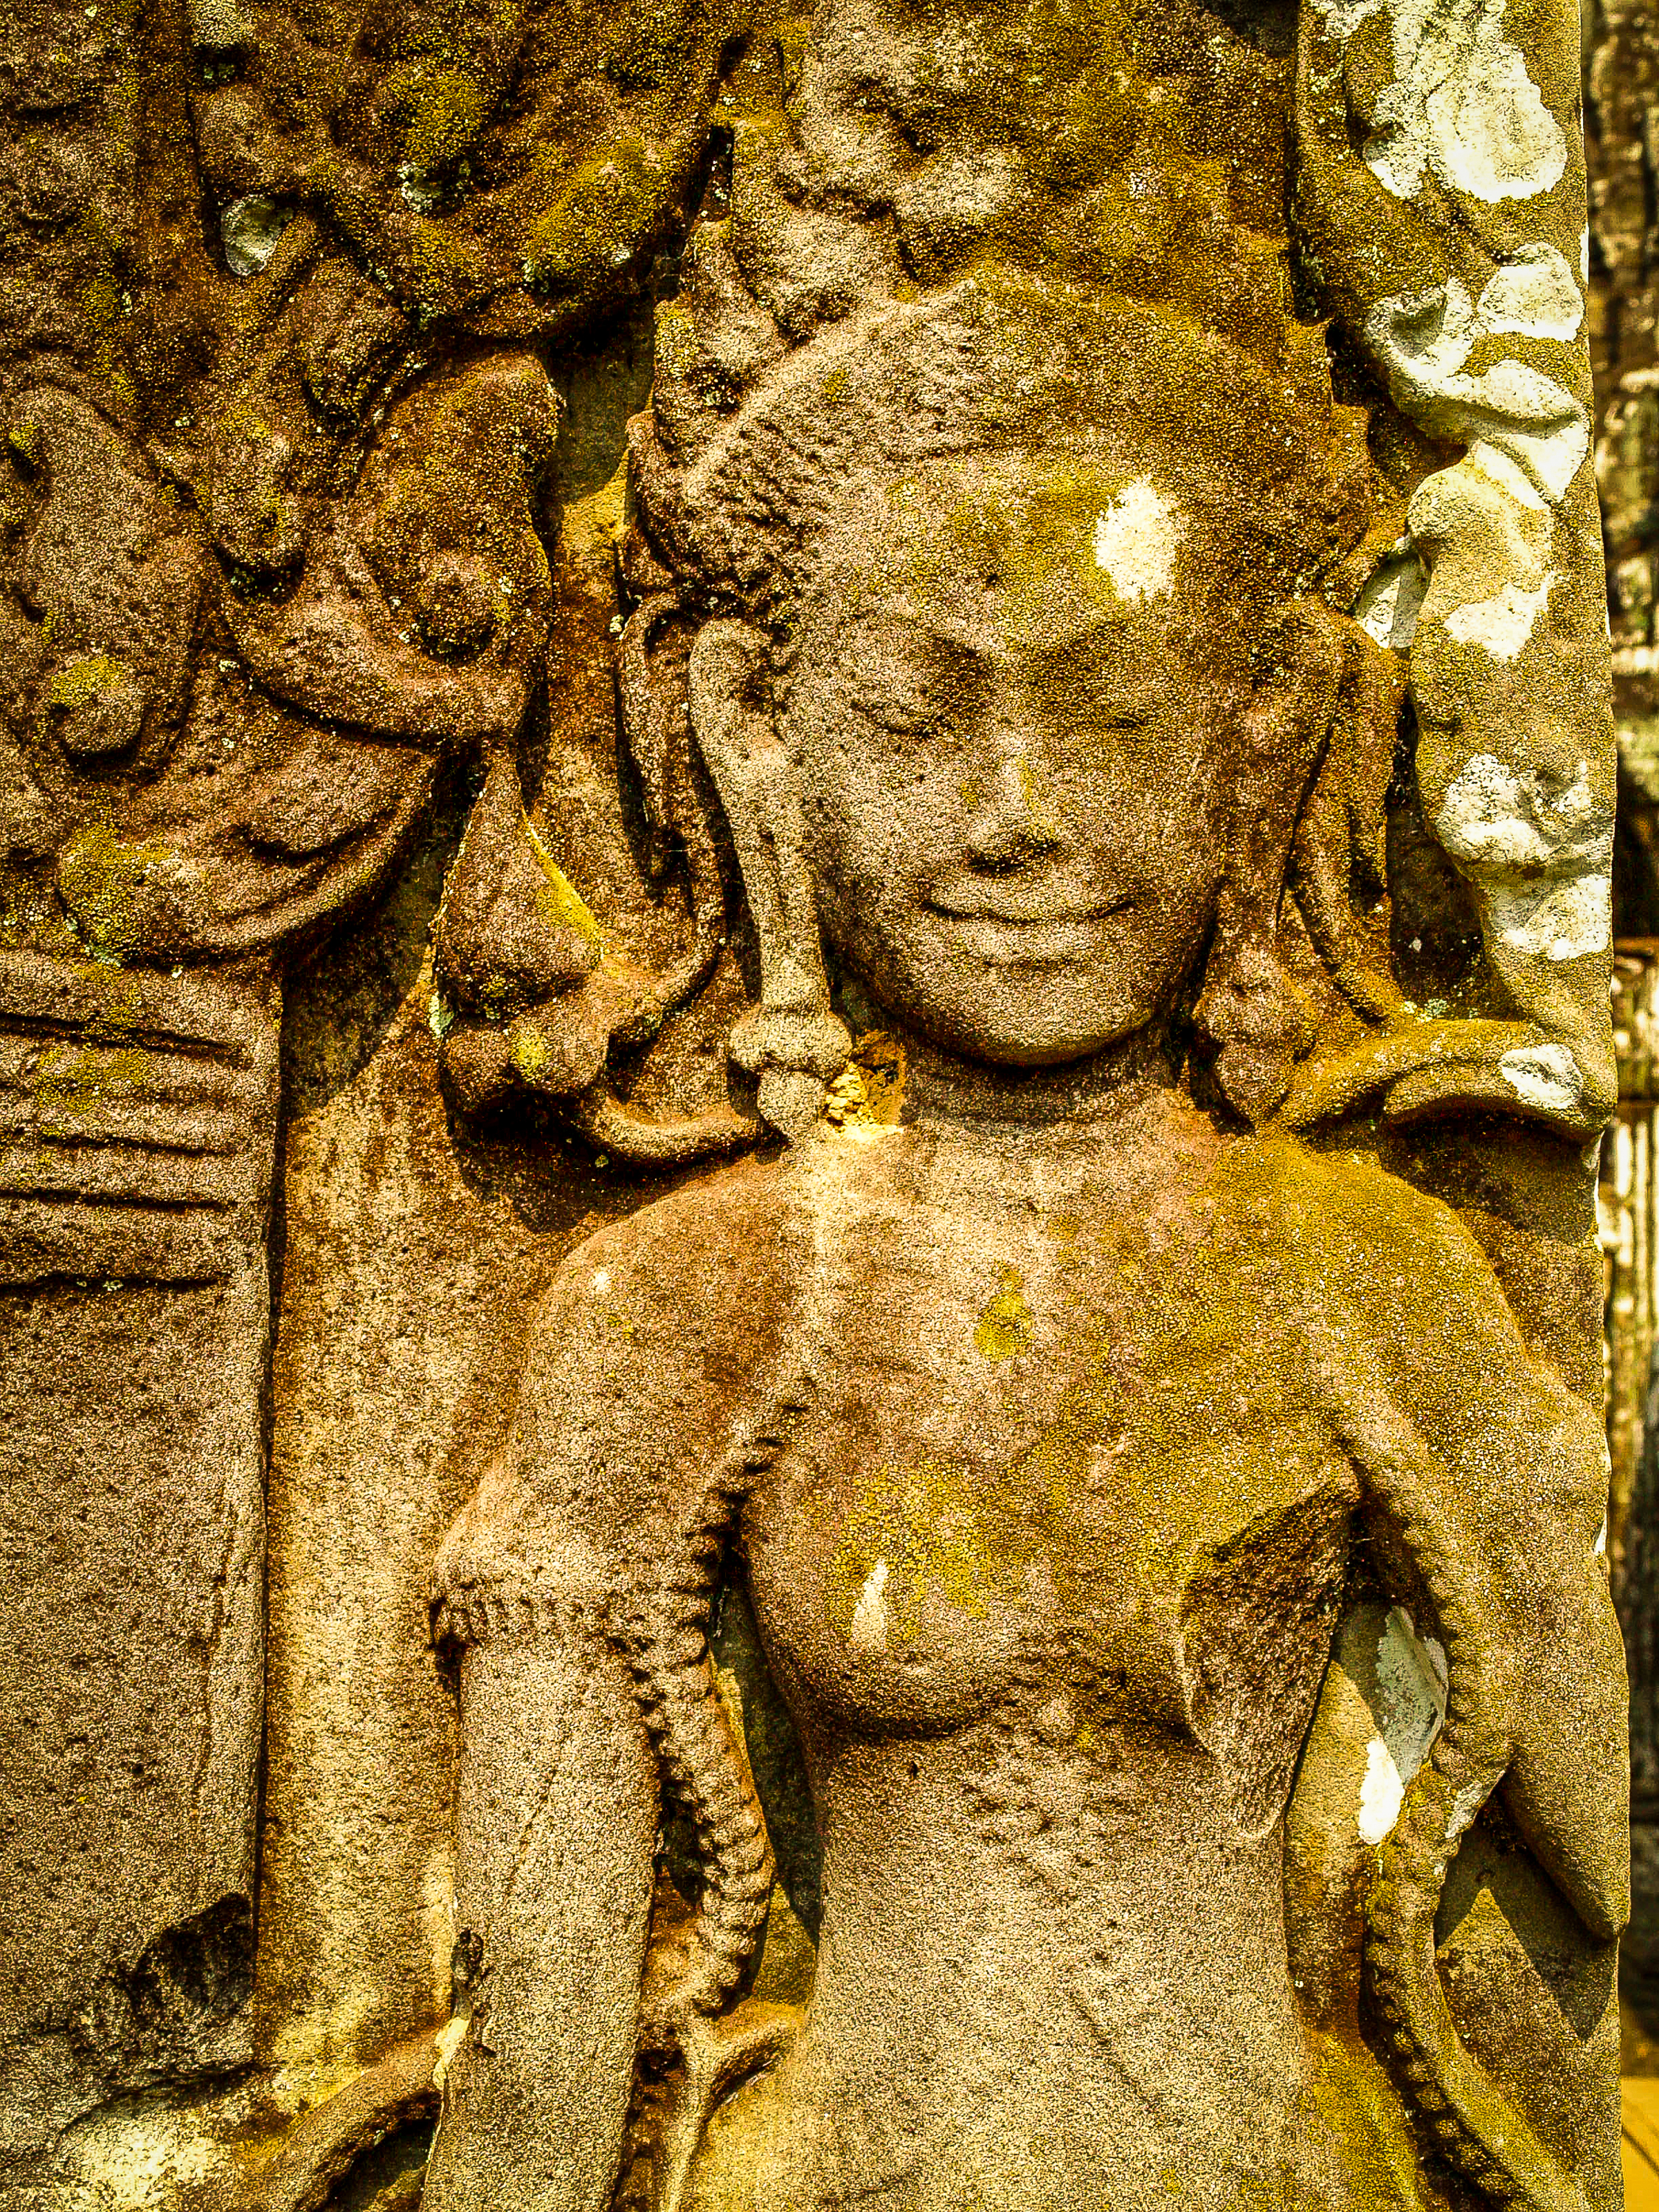
old, cambodia, culture, temple, ancient, stone, architecture, religion, art, asia, statue, ruin, history, tourism, sculpture, monument, religious, khmer, line, thom, civilization, cambodian, asian, hindu, travel, angkor, wat, bayon, heritage, tourist, stone carving, carving, ancient history, relief, rock, organism, mythology, artifact